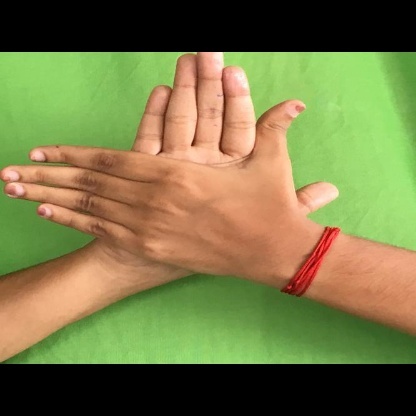
Mudra: Chakra